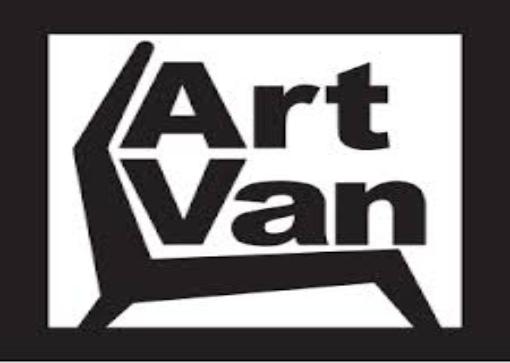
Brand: ART Furniture
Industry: Necessities